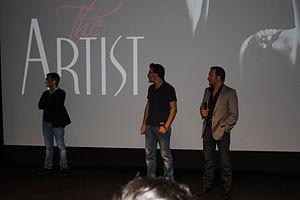
The Artist ou L'Artiste au Québec est une comédie romantique française muette et en noir et blanc, écrite et réalisée par Michel Hazanavicius et sortie en 2011.